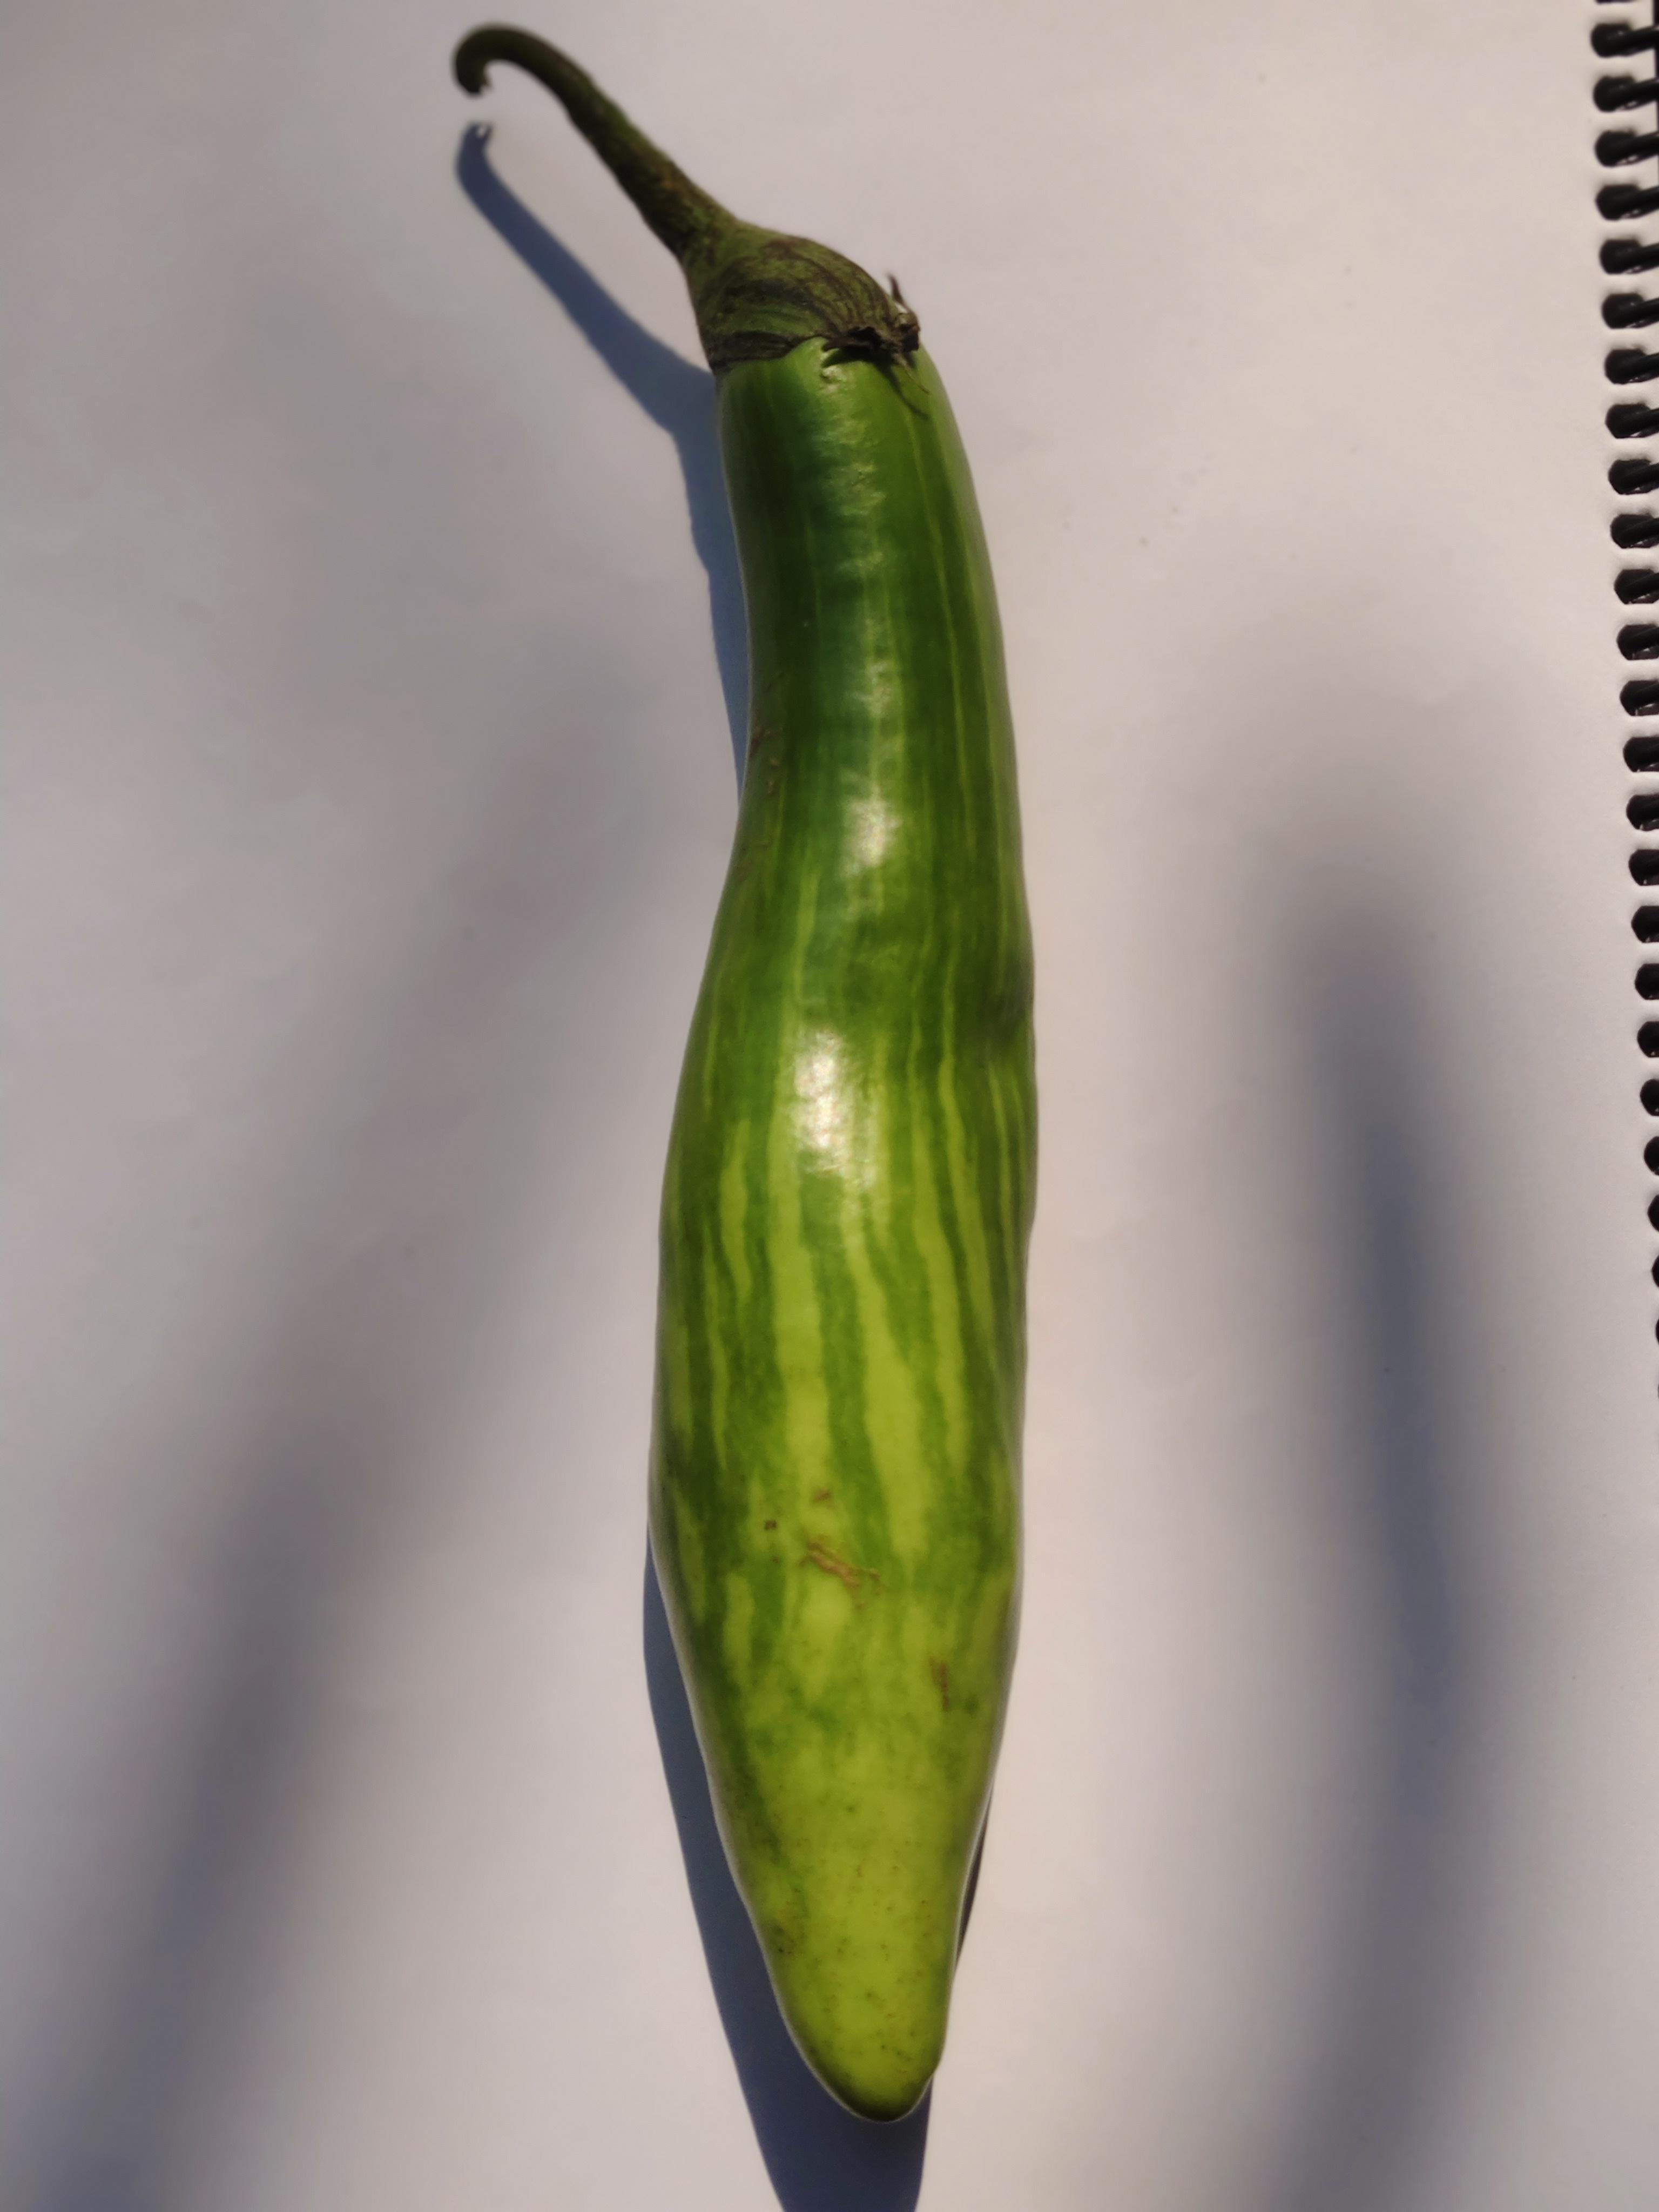
Label: Brinjal